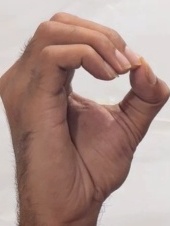
ASL sign: O